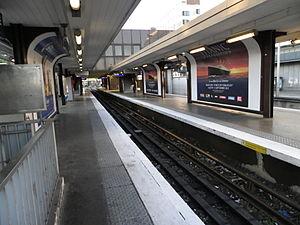
Quais de la station Créteil - Préfecture (Métro de Paris).
Créteil - Préfecture est une station de la ligne 8 du métro de Paris, située sur la commune de Créteil.